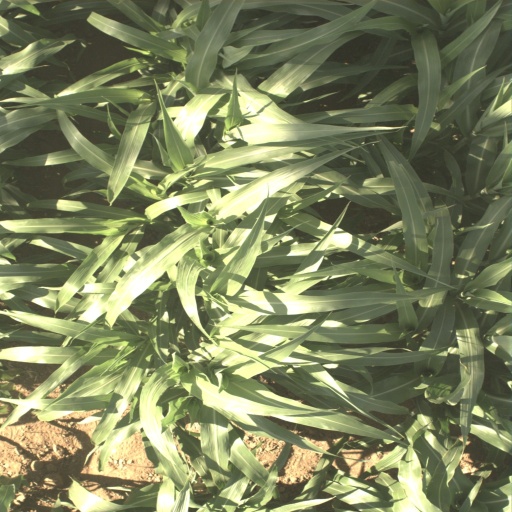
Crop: sorghum